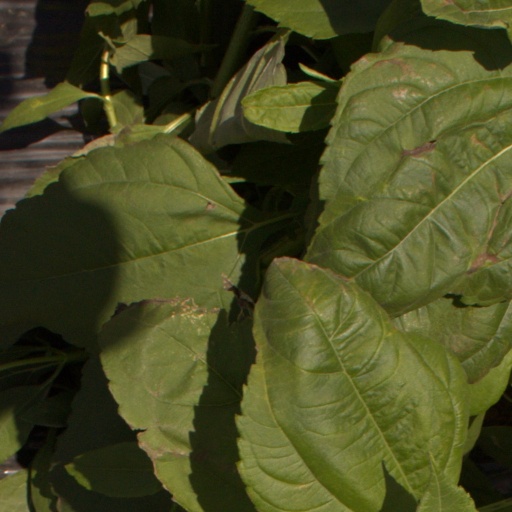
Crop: Jerusalem artichoke